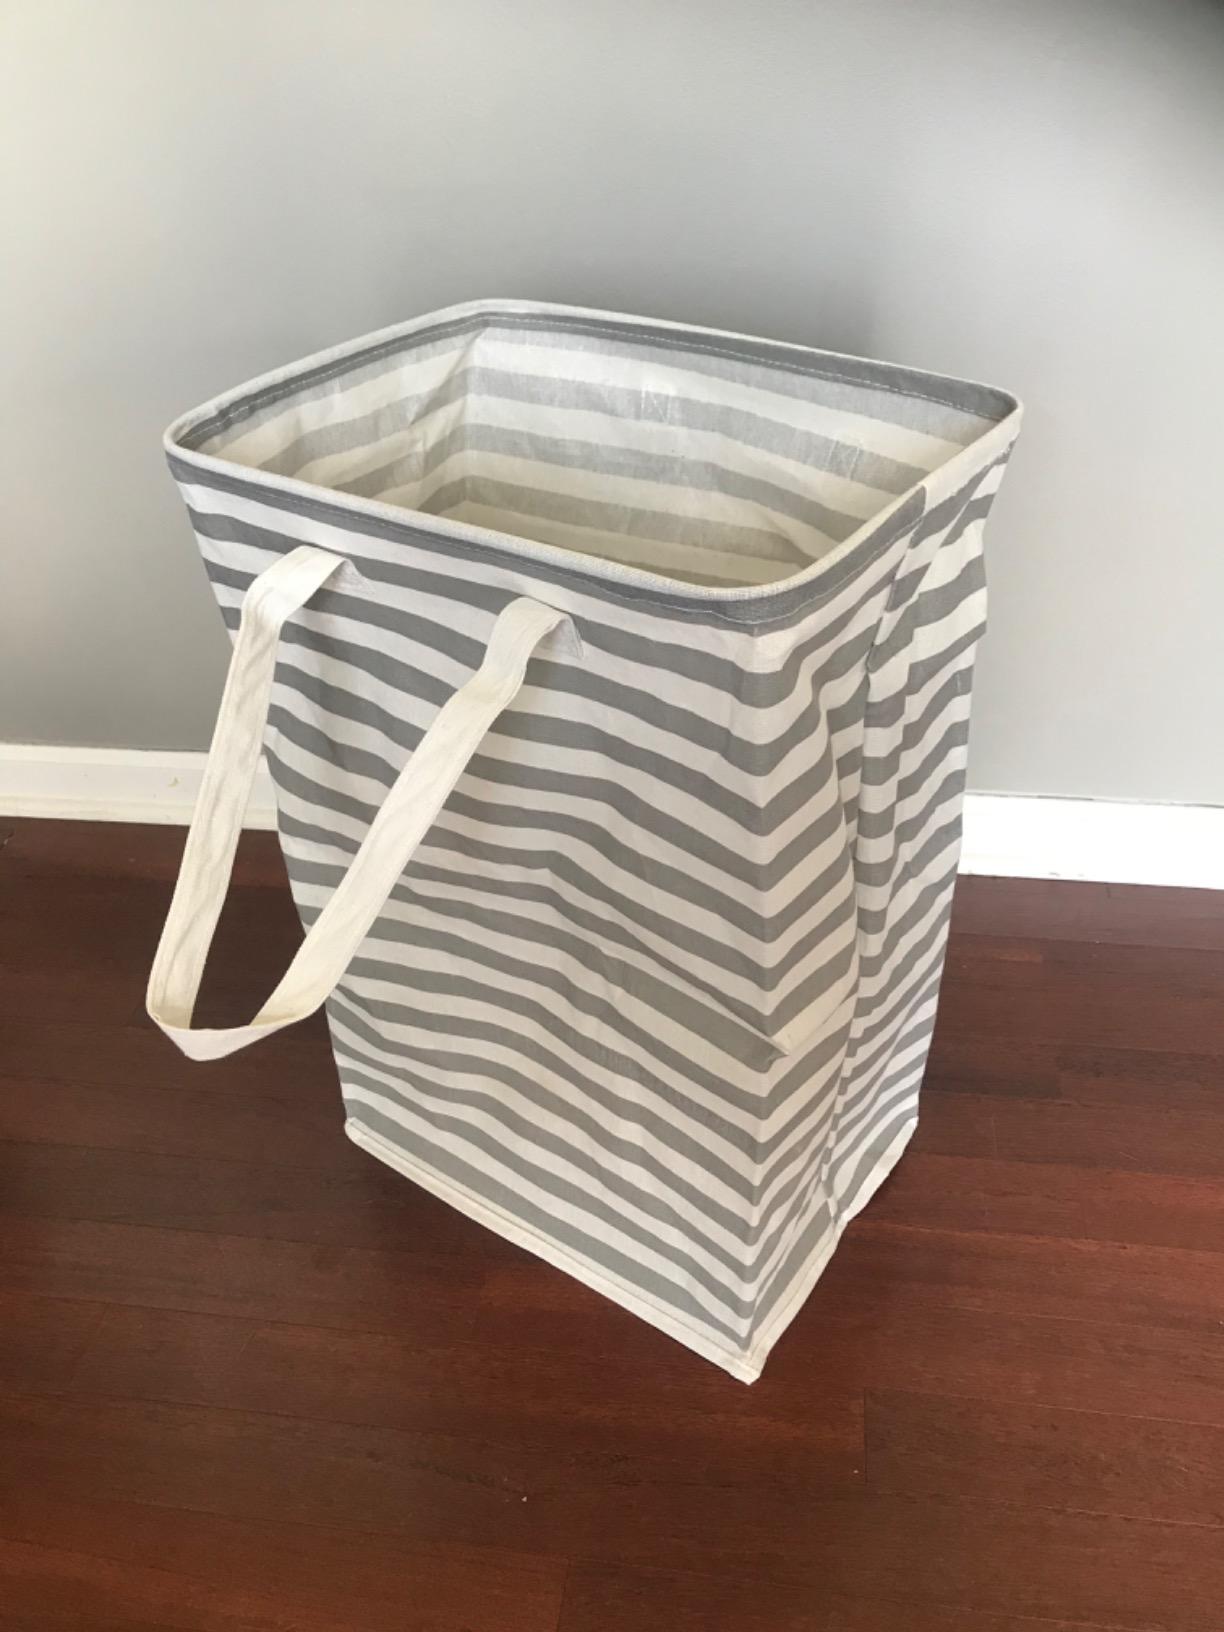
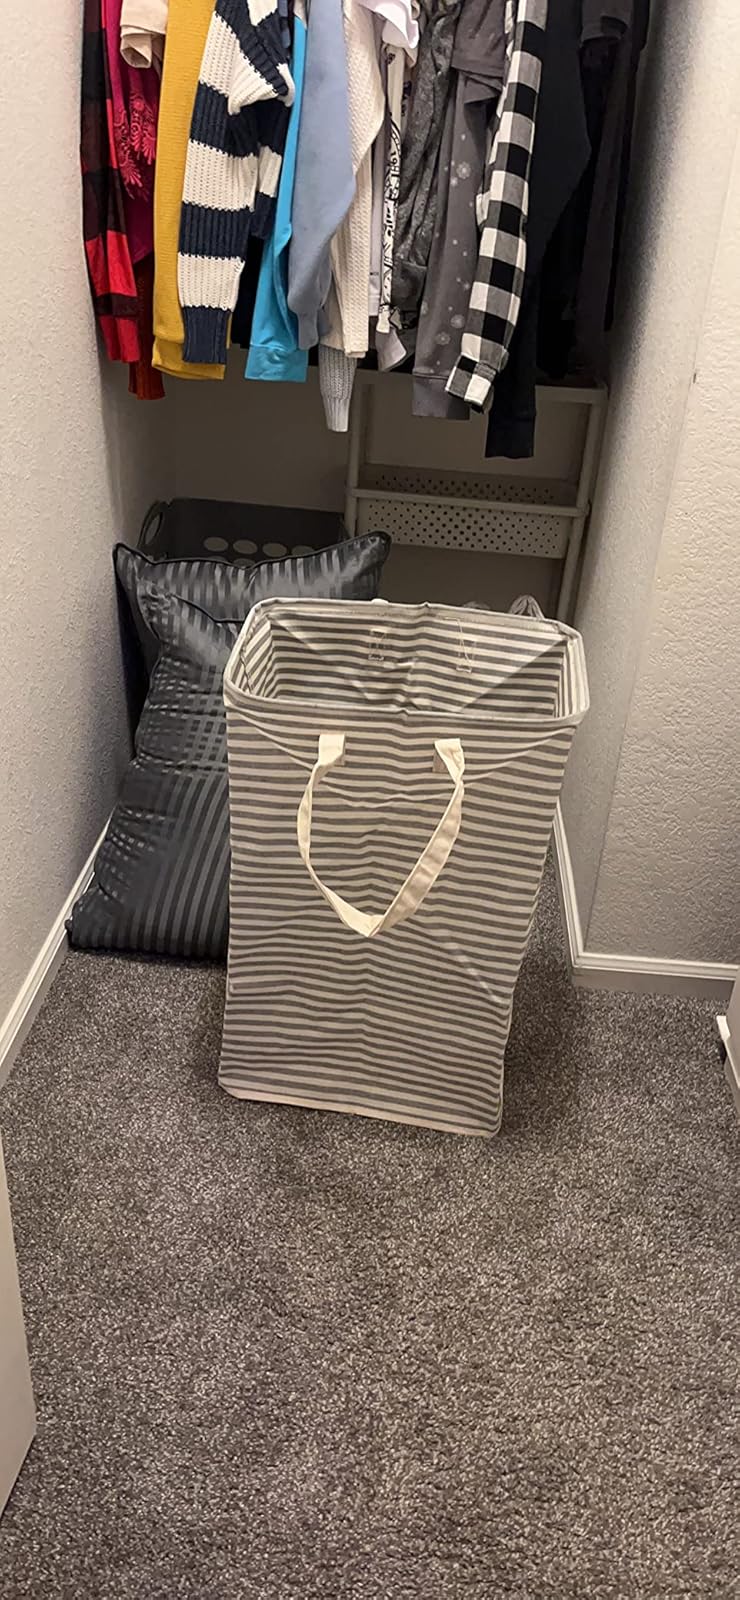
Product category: items_hamper
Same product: no